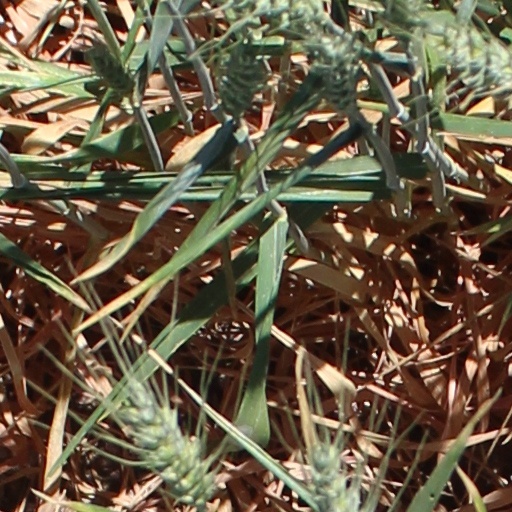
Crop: wheat